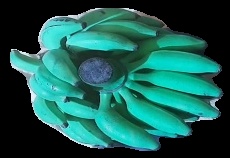
Variety: elakki-bale
Grade: grade3